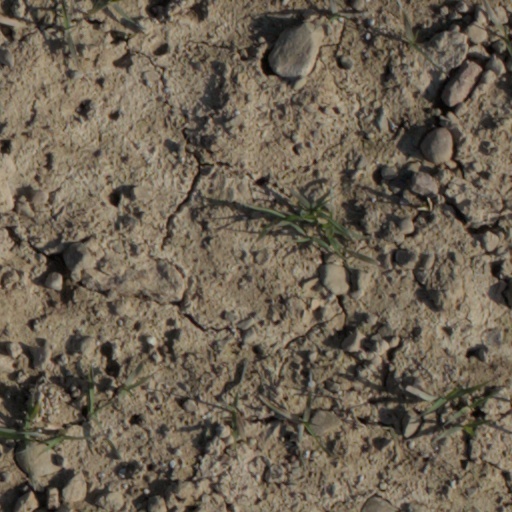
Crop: wheat